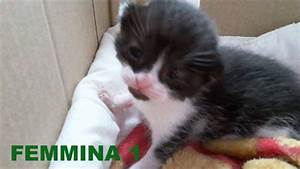
Label: gatto